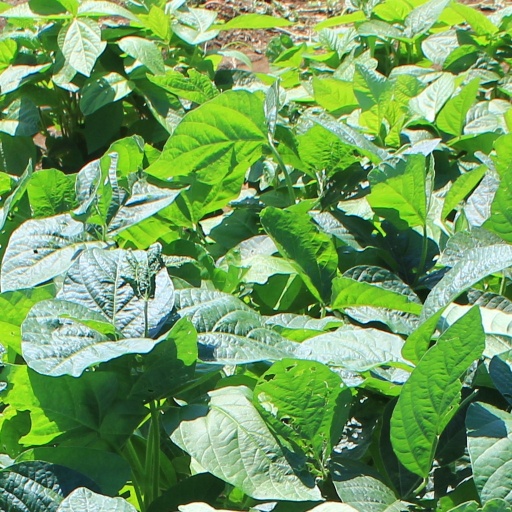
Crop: soybean